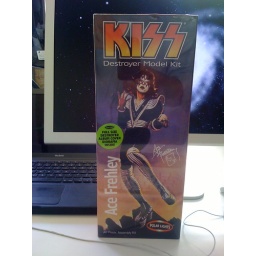
Ace Frehley plastic model kit I found lying around the building